Team Taranaki

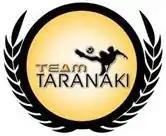
Team Taranaki Emblem

Team Taranaki was an amateur association football composite club based in the Taranaki region of New Zealand which drew its players from the 13 local football clubs. After winning promotion in 2016 Team Taranaki contested the Central Premier League in 2017 then withdrew from the competition in 2018